Frank Brennan (judge)

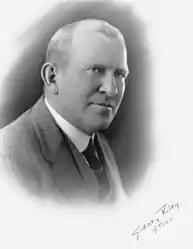

Frank Tenison Brennan (6 December 1884 – 6 August 1949) was a Labor Party politician, lawyer and Supreme Court judge. He was a Queensland MLA from 1918 to 1925.